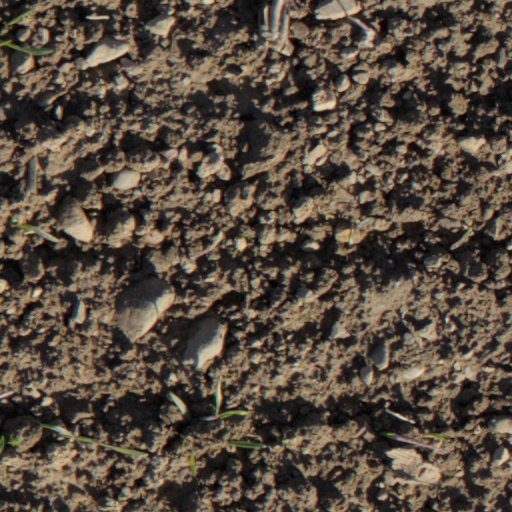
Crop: wheat